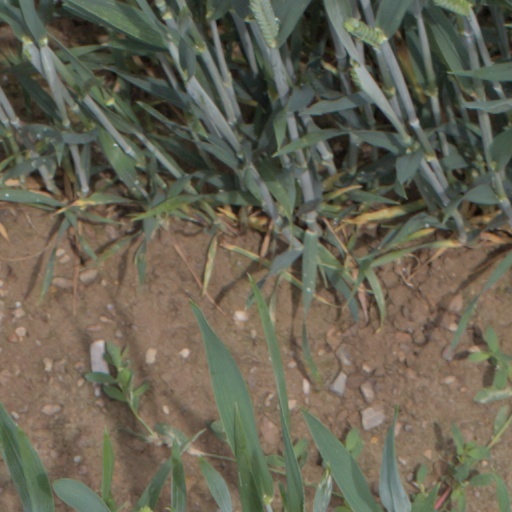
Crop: wheat